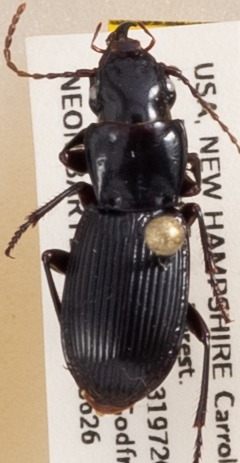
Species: Pterostichus rostratus
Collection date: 2019-06-26
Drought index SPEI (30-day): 0.362
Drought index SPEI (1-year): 1.22
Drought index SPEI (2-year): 0.998